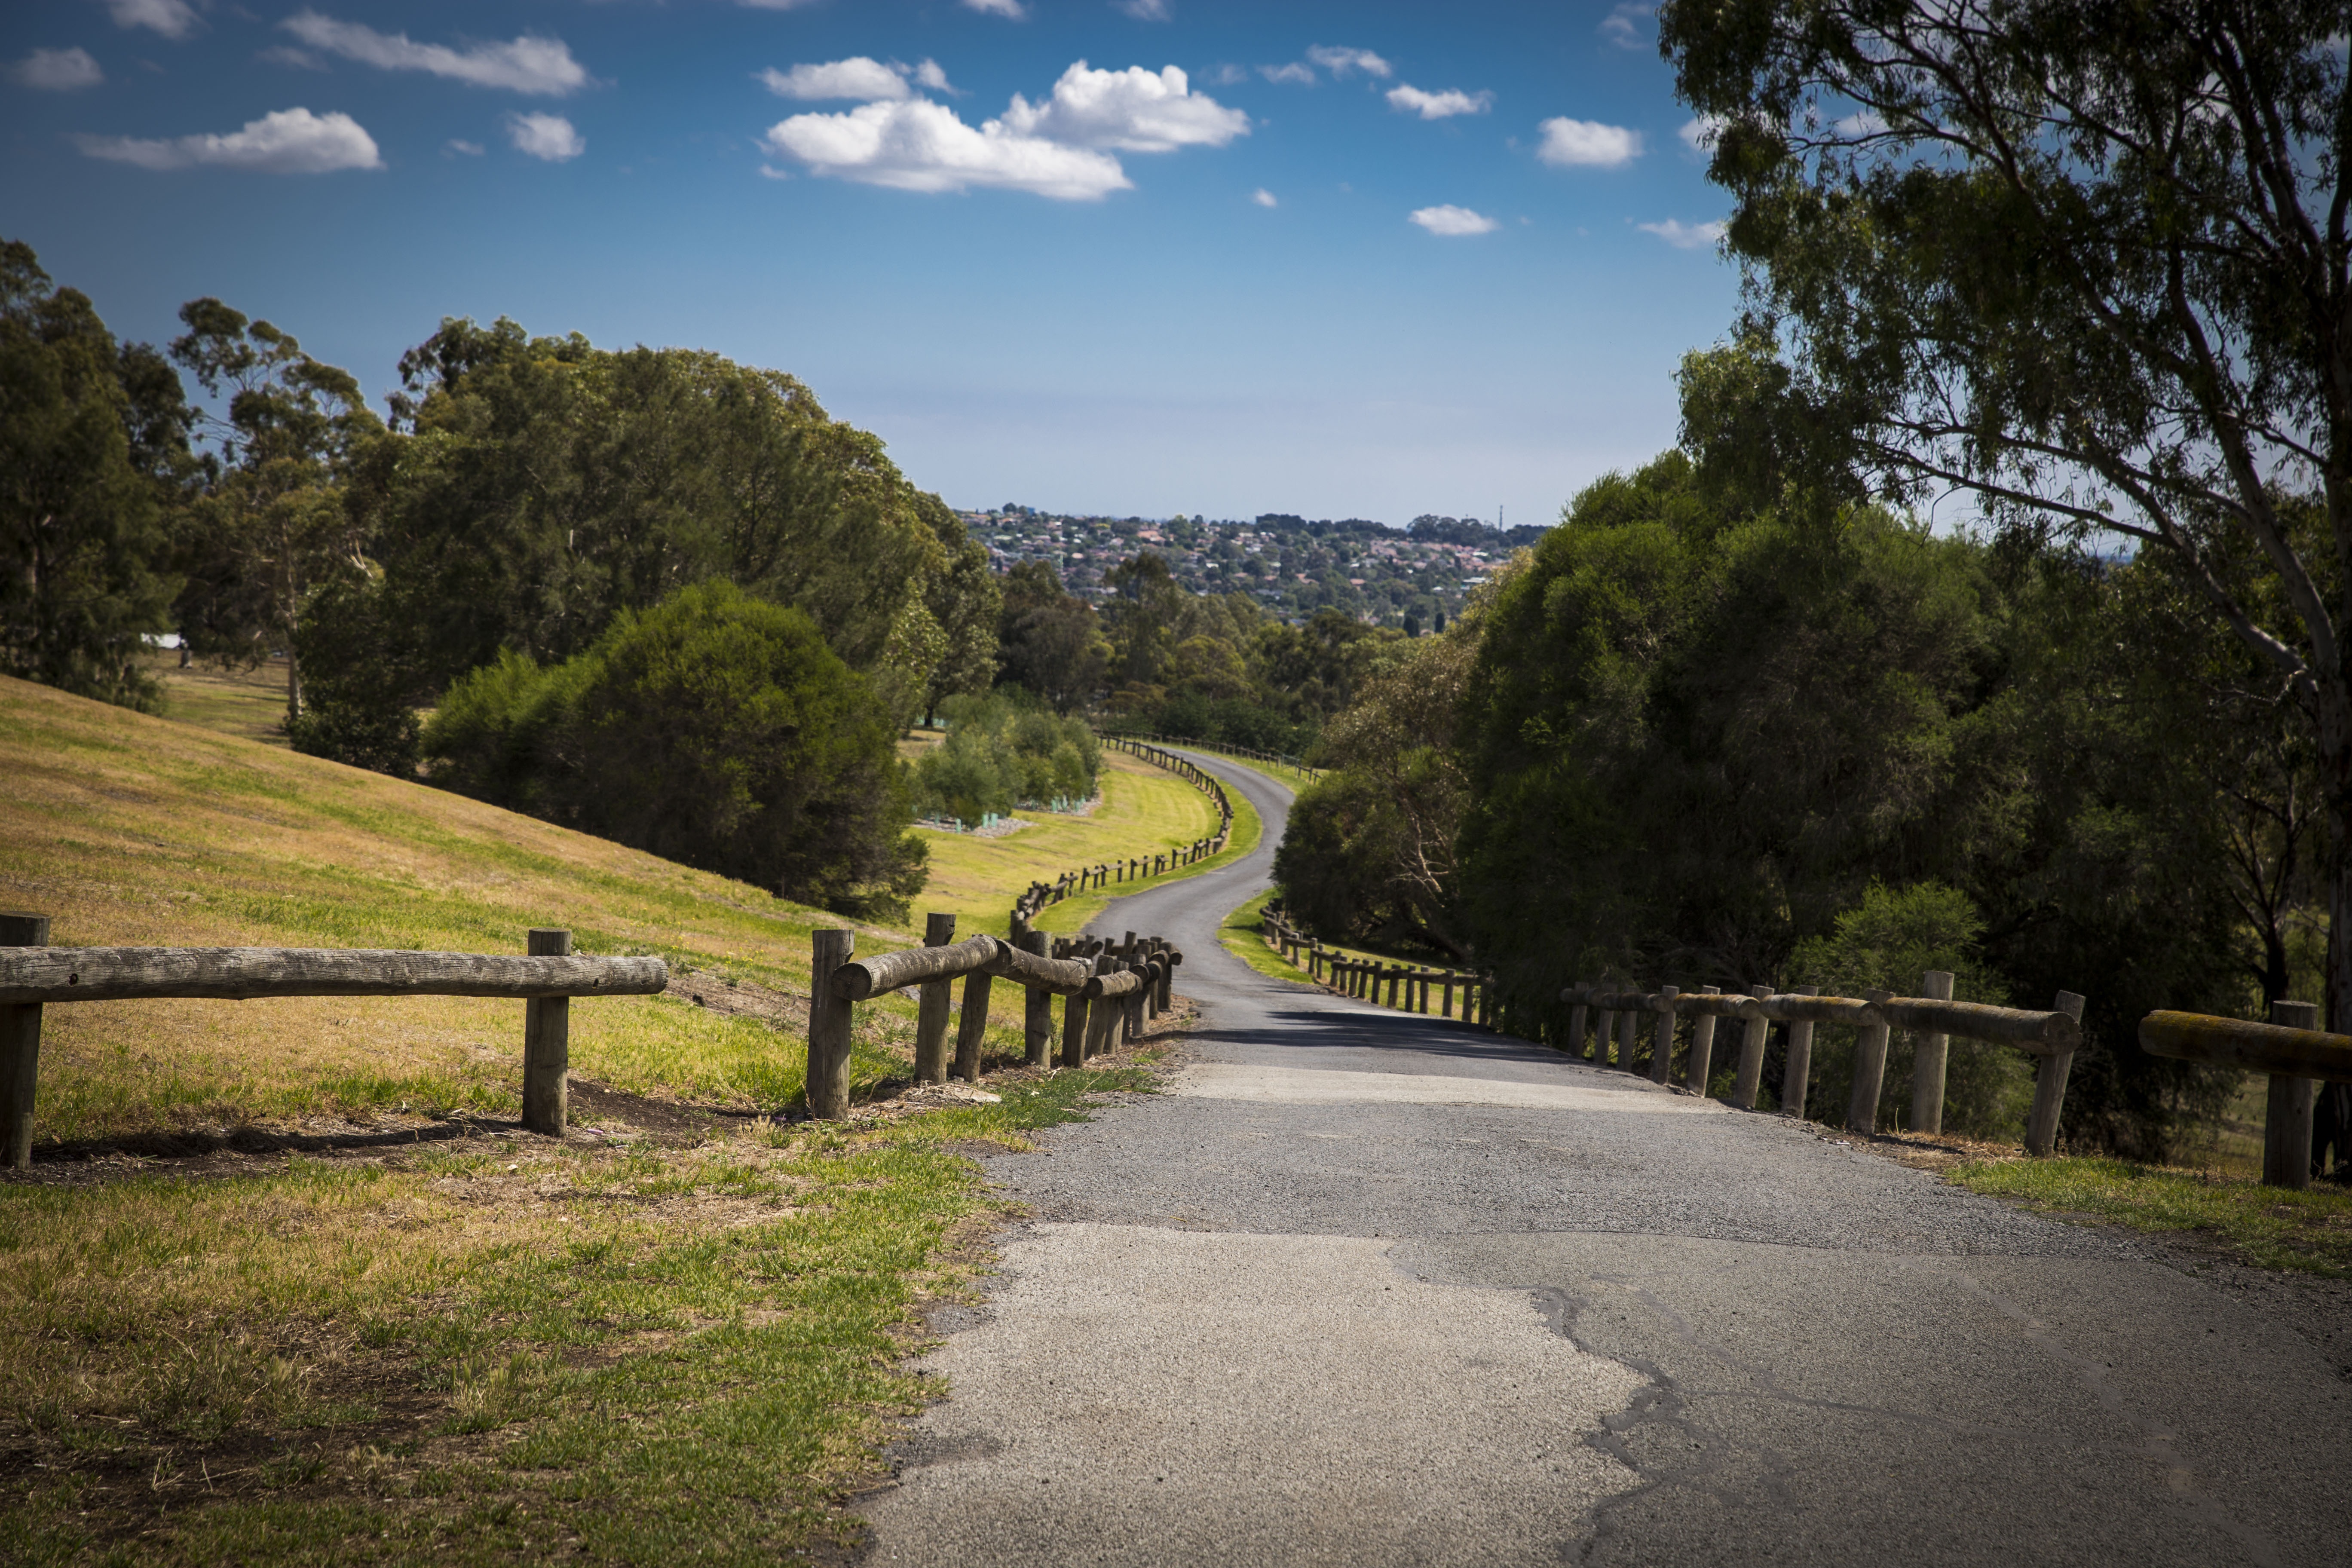
landscape, tree, nature, grass, outdoor, horizon, mountain, fence, sky, road, trail, meadow, countryside, hill, view, country, rural, green, scenic, drive, park, scenery, waterway, way, day, scene, estate, rural area